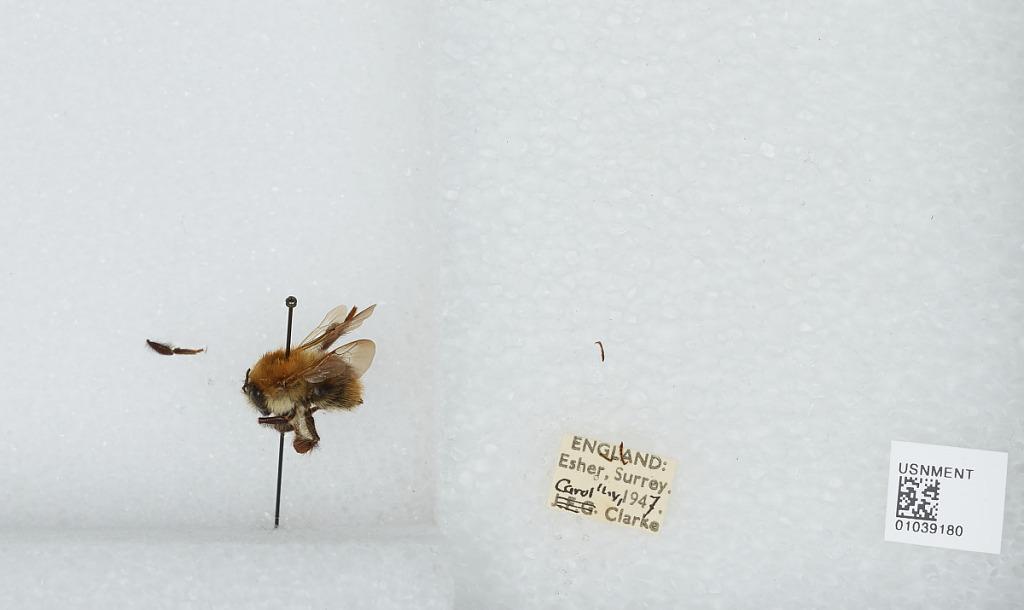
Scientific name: Bombus (Thoracobombus) pascuorum (Scopoli)
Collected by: C. Clarke
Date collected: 1947-6-11
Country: United Kingdom
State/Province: England
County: Surrey
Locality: Esher
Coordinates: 51.3691, -0.365